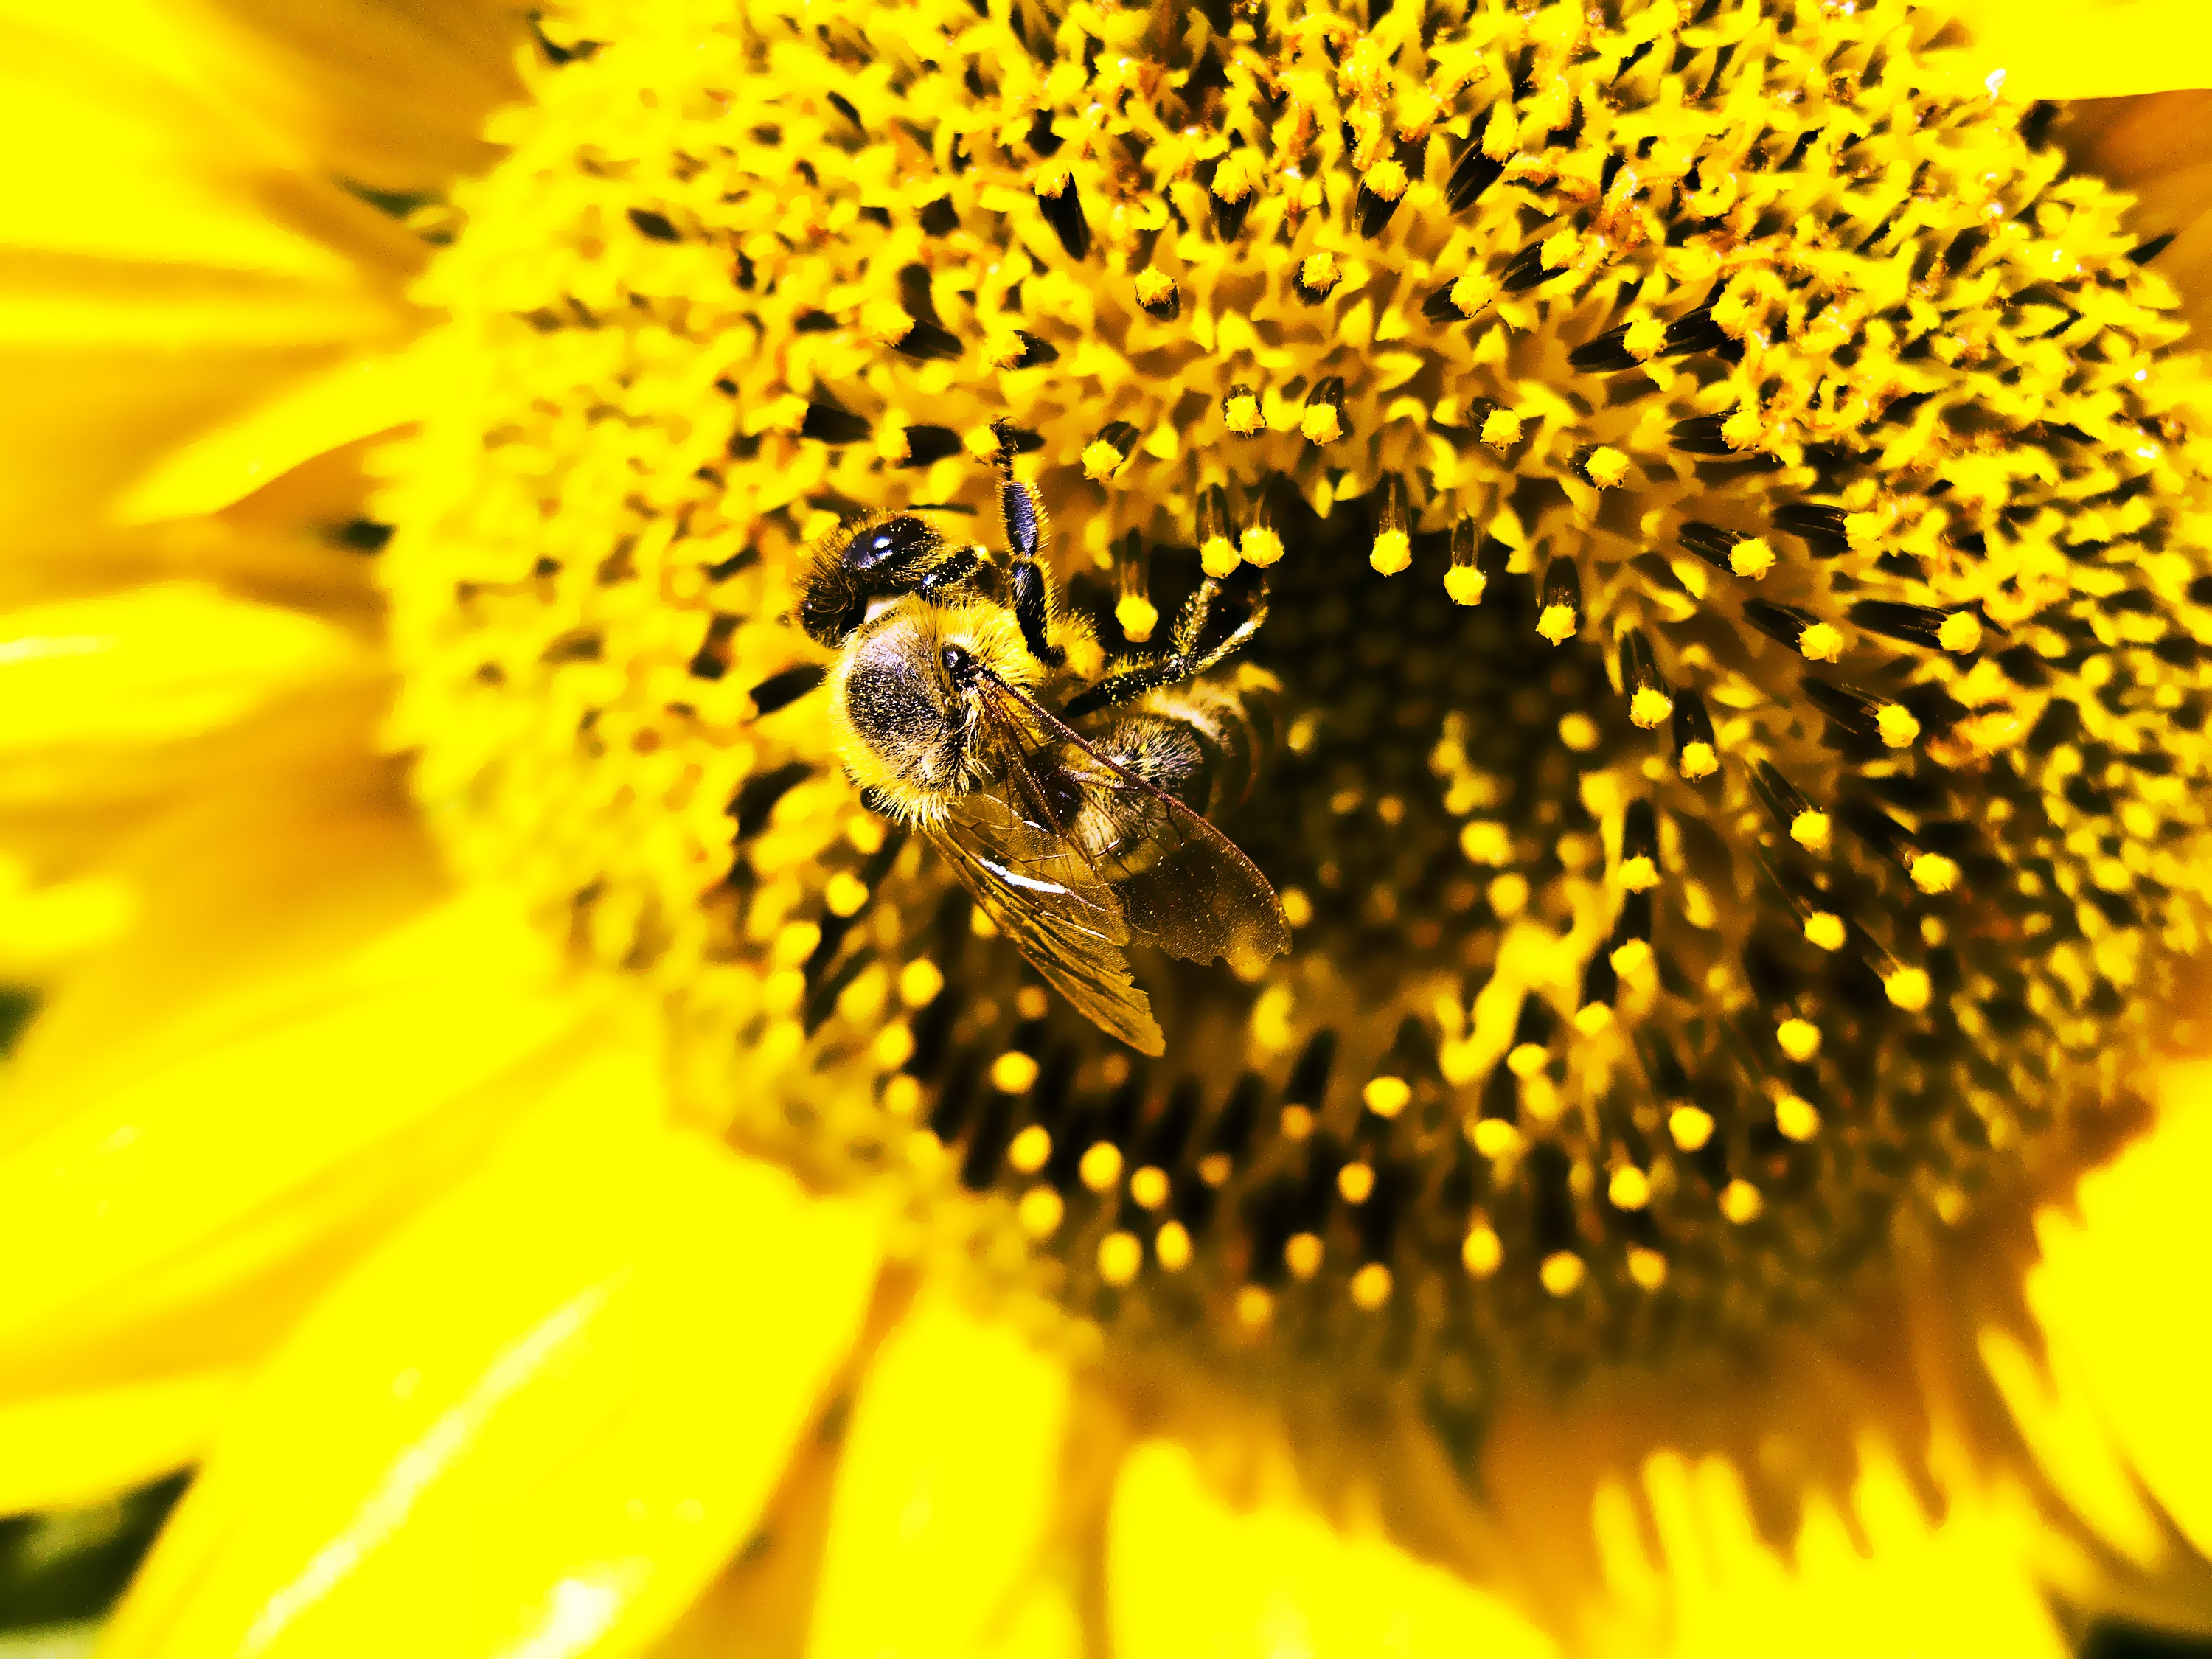
work, flower, pollen, insect, yellow, sunflower, invertebrate, close up, bee, bumblebee, nectar, macro photography, organism, honey bee, bee pollen, pollinator, sunflower seed, membrane winged insect